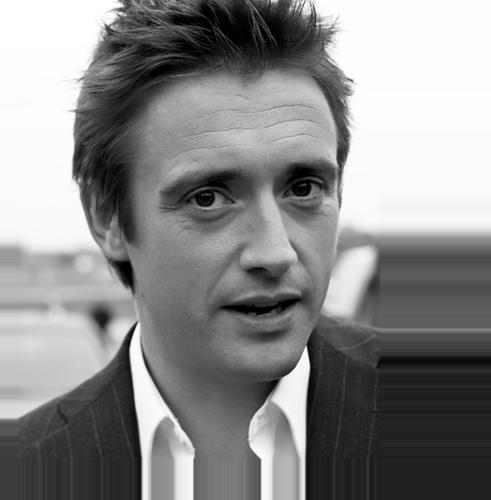
Age: 36